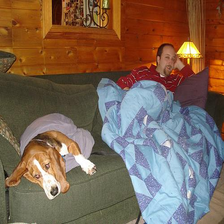
Species: dog
Breed: basset hound